Broadcasting in the United States

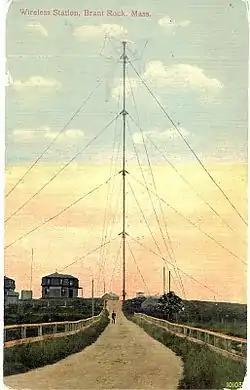
Circa 1910 Penny postcard depicting Fessenden's radio tower at Brant Rock, Massachusetts

In 1901 Reginald Aubrey Fessenden made a significant step toward the possibility of broadcasting when he succeeded in superimposing a human voice onto a continuous Hertzian wave. Success in this experiment created a need for more advanced equipment, including an alternating-current generator large enough to produce the necessary power to carry his transmissions. Fessenden received the backing of T.H. Given and Hay Walker Jr. who contributed money to purchase a powerful generator from General Electric. He had it installed at Brant Rock, MA, and at 9pm local time on December 24, 1906, he began a broadcast that could be heard by several United Fruit Company ships at sea. After an introduction, the program consisted of the following: